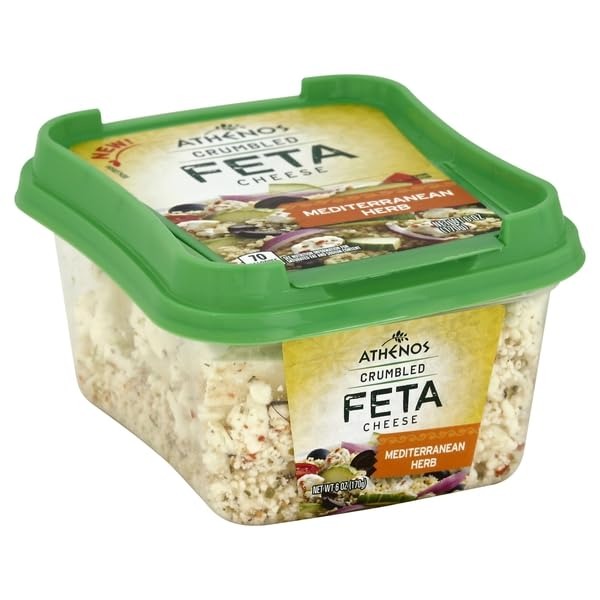
Item Name: Athenos Imports, Mediterranean Herb Crumbled Feta Cheese, 6 Ounce
Product Description: 70 Calories Per 1/4 Cup. See Nutrition Information For Saturated Fat And Sodium Content. Proudly Wisconsin Cheese. Simply Made, Greek Inspired.
Value: 6.0
Unit: Ounce

Price: 4.375